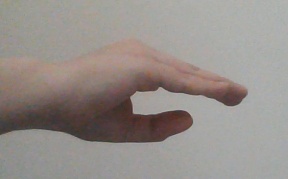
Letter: jeem